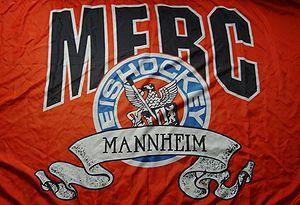
Les Adler Mannheim sont un club de hockey sur glace professionnel d'Allemagne, localisé à Mannheim dans le Bade-Wurtemberg. Le club évolue dans la plus haute division allemande, le championnat d'Allemagne élite, la Deutsche Eishockey-Liga.